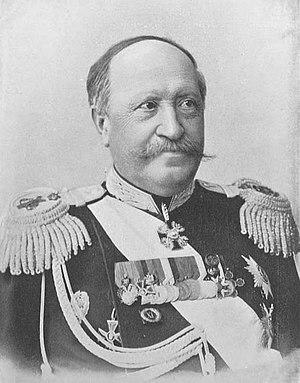
Le comte Nicolas Ignatiev – ou Ignatieff selon l'orthographe en usage à l'époque en français – en russe : граф Николай Павлович Игнатьев est un homme d’État et un diplomate russe, panslaviste, général d'infanterie, comte de l'Empire russe, adjudant-général, directeur du Département d'Asie du ministère des Affaires étrangères, ambassadeur à Constantinople de 1867 à 1877. Né le 29 janvier 1832 à Saint-Pétersbourg et mort le 3 juillet 1908 à Kroupoderintsy, Gouvernement de Kiev. Il fut surnommé Chevalier des Balkans ou Comte des Bulgares. Le comte Ignatiev fut l'un des diplomates les plus brillants de son époque. Il a inscrit son nom dans l'histoire de la diplomatie de l'Empire russe.